Serpentor

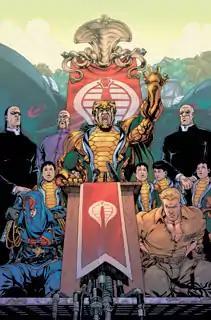
Serpentor the Cobra Emperor (From "G.I. Joe: A Real American Hero" #23 by Image Comics and Devil's Due)

Serpentor is a fictional character and a recurring antagonist from the "" toyline, comic books, and animated series. Introduced in 1986, the character rules as Emperor over Cobra where most versions are depicted as a composite clone of history's greatest leaders. Serpentor serves as the primary antagonist of the second season of the .